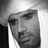
Emotion: neutral